Corstorphine

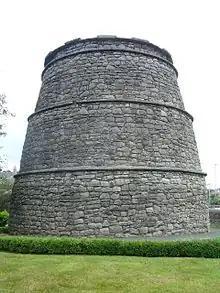
Corstorphine doocot, built in the 16th century to serve Corstorphine Castle, which has since been demolished.

Old Corstorphine stood on a piece of dry land, between two lochs, the Gogar Loch and Corstorphine Loch, though both have now been drained.